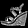
Label: Sandal